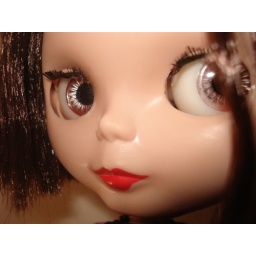
after hair cut &amp;amp; sandmatt, I got clear chips &amp;amp; put graded smokey pink foils in left glance.